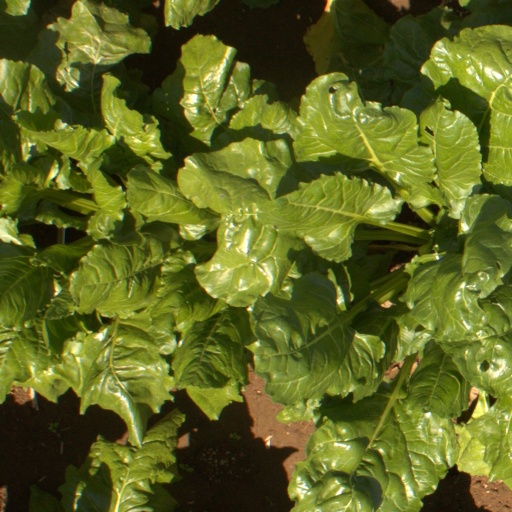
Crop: sugar beet